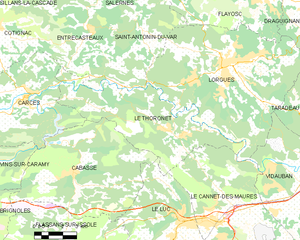
Carte des communes françaises Le Thoronet